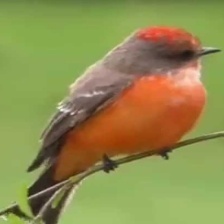
Species: VERMILION FLYCATHER
Scientific name: PYROCEPHALUS OBSCURUS